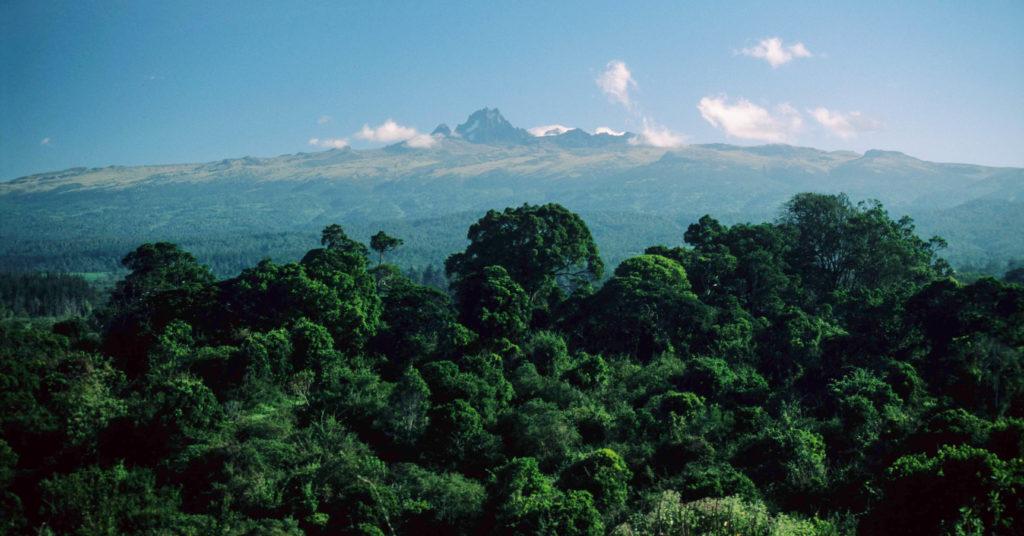
Eneo kubwa la wazi lenye ardhi yenye milima na mabonde, iliyozungukwa na uoto wa asili, kama vile vichaka na miti mirefu, iliyotawanyika na kutengeneza mandhari kwa ajili ya hifadhi ya wanyamapori.